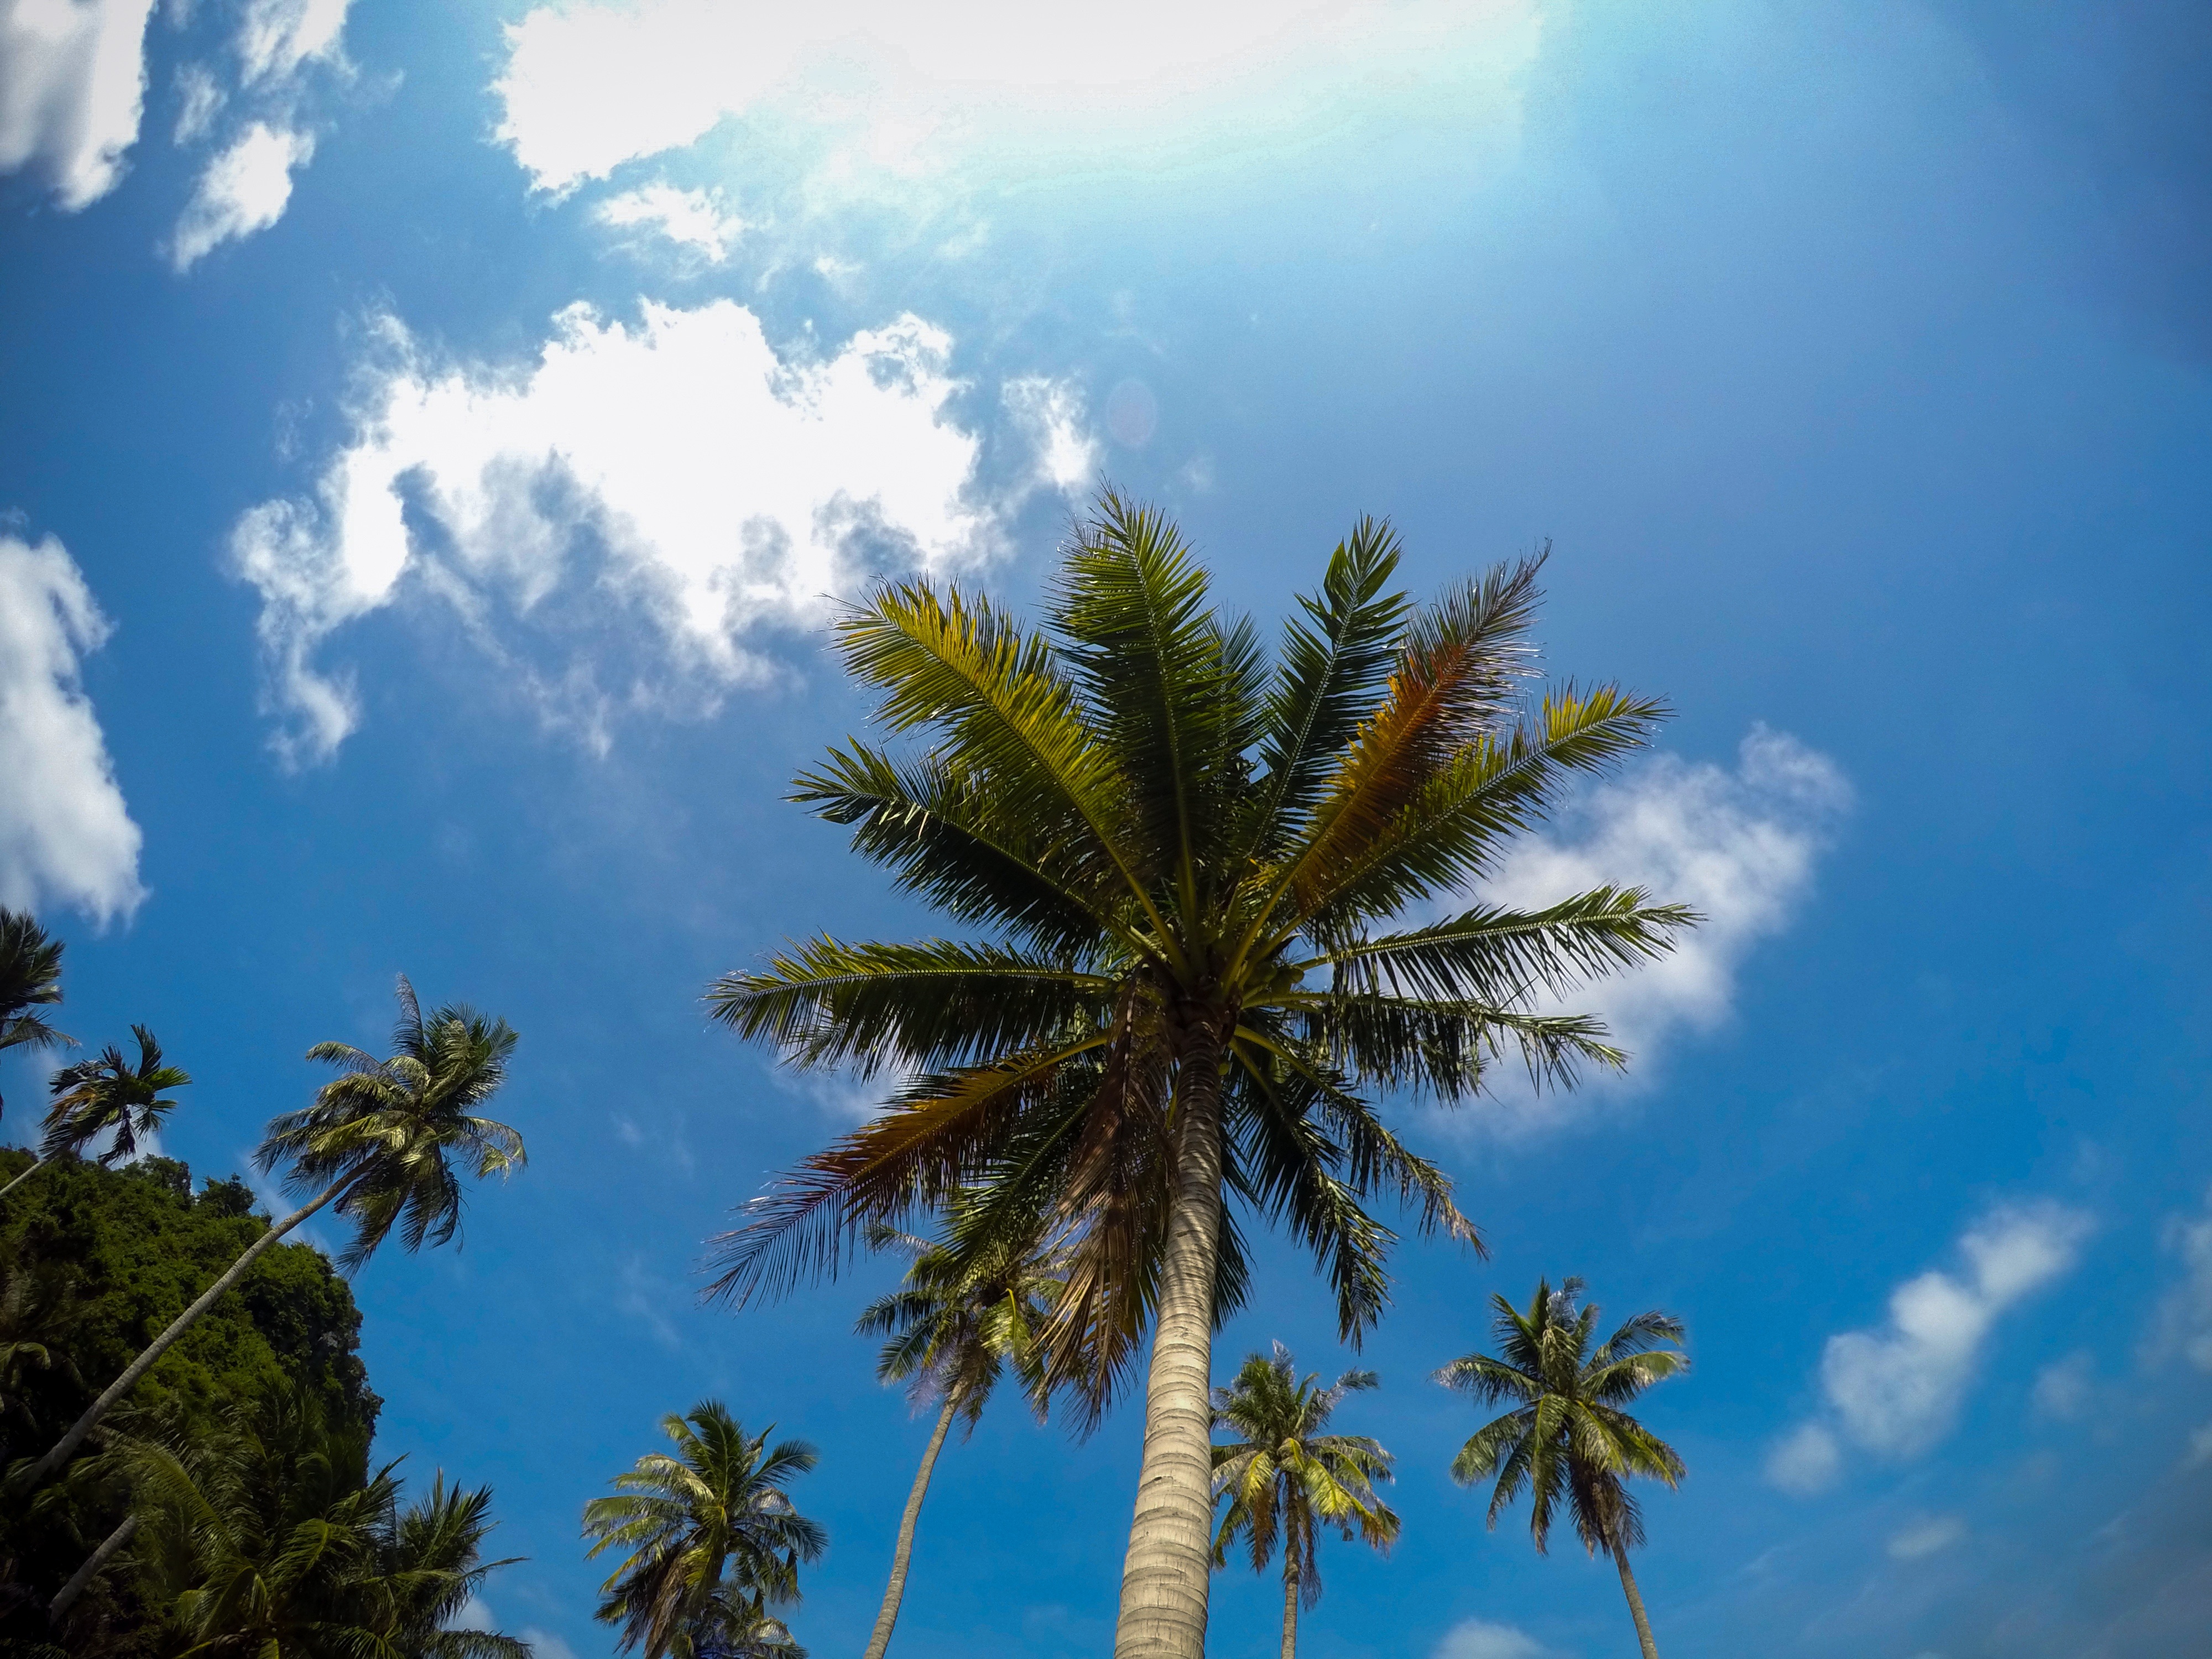
beach, landscape, tree, nature, branch, cloud, plant, sky, sunshine, sun, palm tree, sunlight, leaf, flower, summer, vacation, tourist, travel, idyllic, green, relax, paradise, scenic, tropical, seascape, scenery, holiday, island, romantic, asia, blue, tourism, lifestyle, flora, thailand, blue sky, coconut, outdoors, relaxation, resort, traveling, exotic, palms, thai, tropics, destination, woody plant, land plant, arecales, palm family